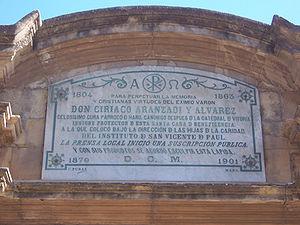
L’histoire de Haro dans La Rioja peut se diviser en quatre phases. La première étape dans laquelle la localité grandit lentement avec une population provenant principalement de petits noyaux proches, successivement sous la seigneurie des Haro, des rois de Castille et des comtes d'Alburquerque. Une seconde étape comme comté des Velasco, sous les ordres duquel on modernise la ville. Une troisième étape au début de l'époque contemporaine, marquée par les guerres d'indépendance et les guerres carlistes. Une quatrième où la ville gagne en importance et prospérité, en se basant sur l'élan viticole donné par les Français après la crise du phylloxéra.